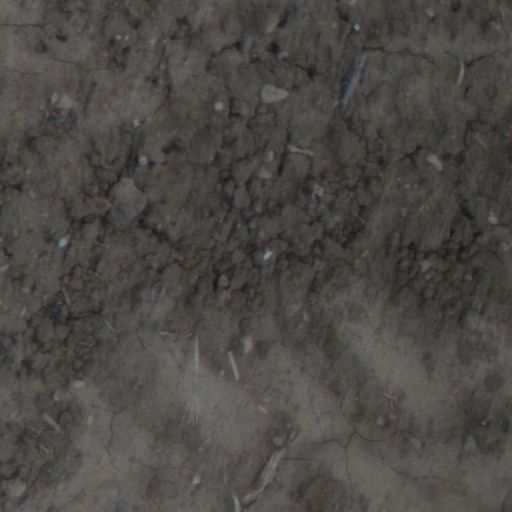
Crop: wheat